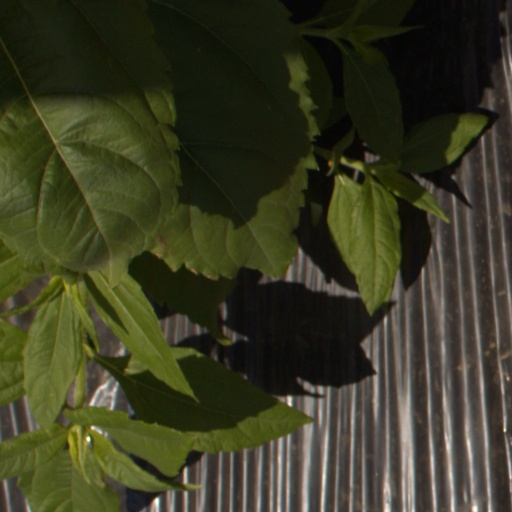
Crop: Jerusalem artichoke